Taliaferro Sebastian

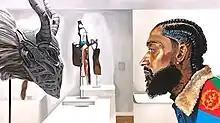
"Killmonger Hussle," by Taliaferro Sebastian

Taliaferro Sebastian (born 1987) is an American visual artist and painter from Dayton, Ohio known for his portraits and representations of Black culture. Sebastian has exhibited work across the United States, including at the Cincinnati Art Museum and Black Palette Art Gallery.